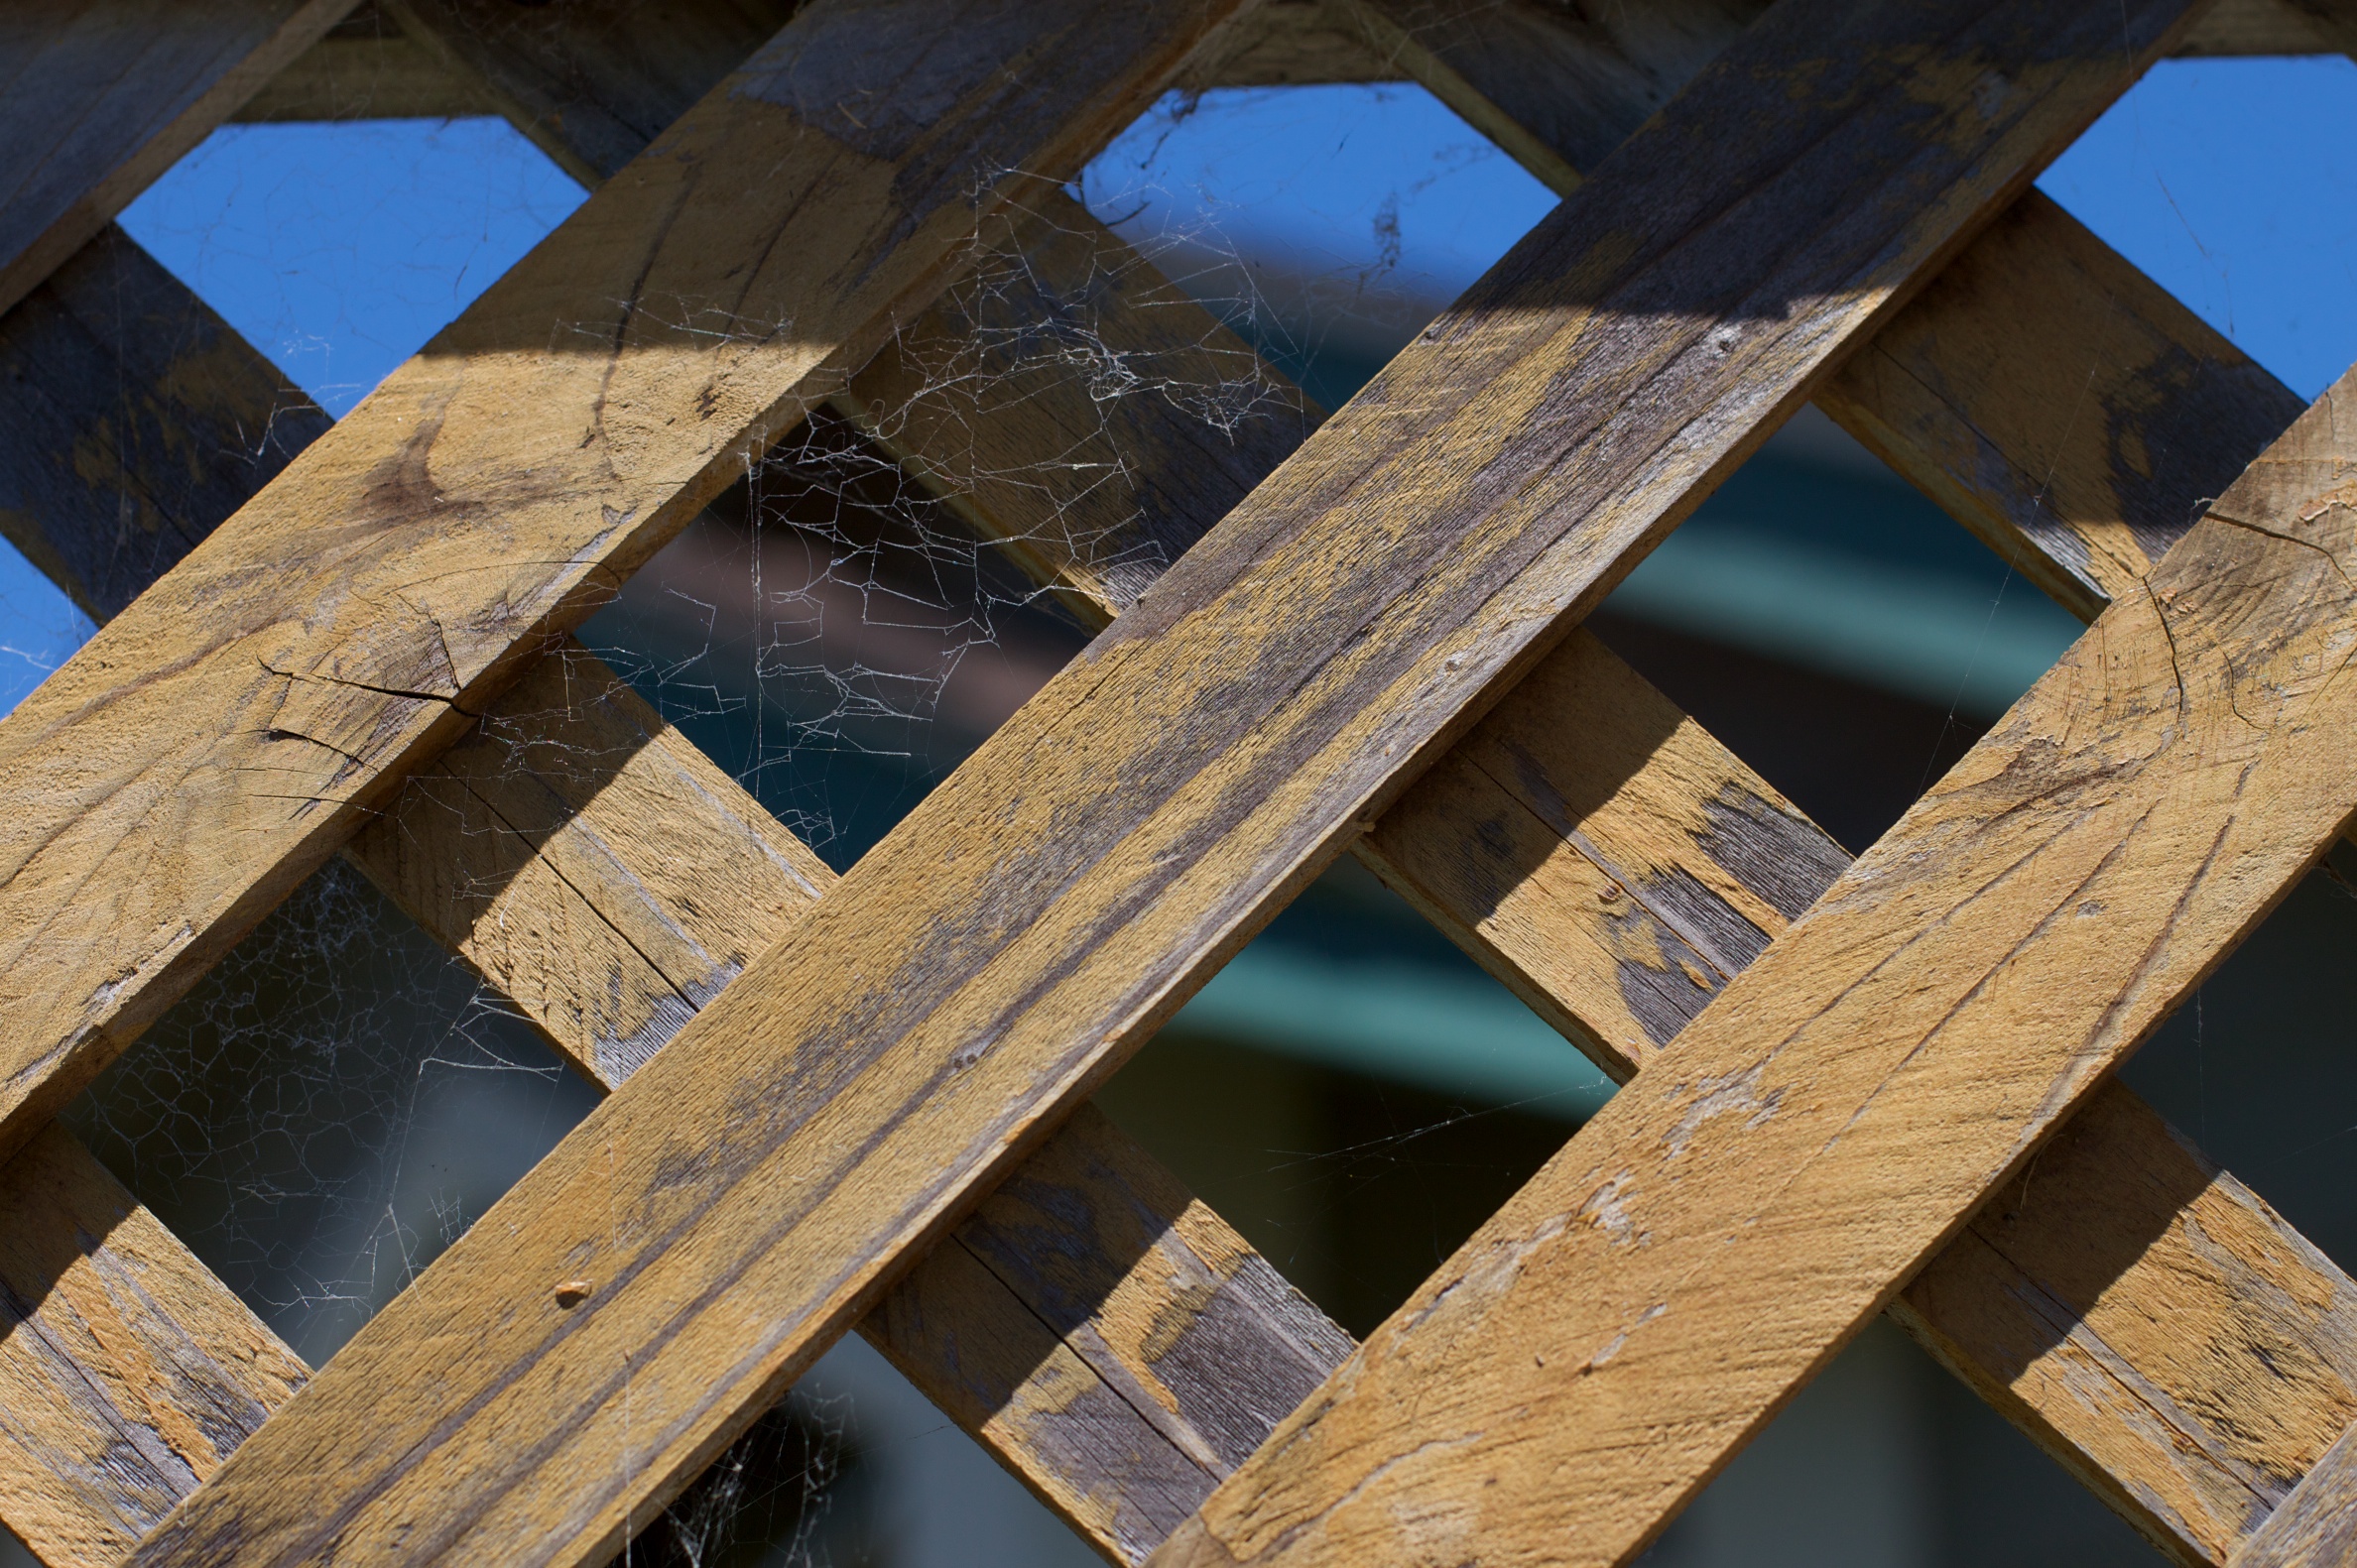
wing, architecture, structure, wood, beam, blue, lumber, art, design